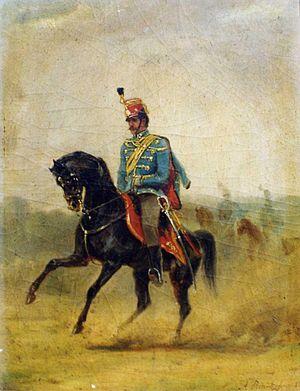
Le chevalier August Xaver Karl von Pettenkofen, né le 10 mai 1822 à Vienne et mort le 21 mars 1889 dans cette même ville, est un peintre, illustrateur et graveur autrichien.